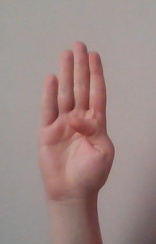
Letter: kaaf